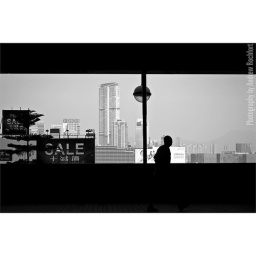
The Panorama building in Kowloon can be seen from almost anywhere near the water on HK Island. Hong Kong.